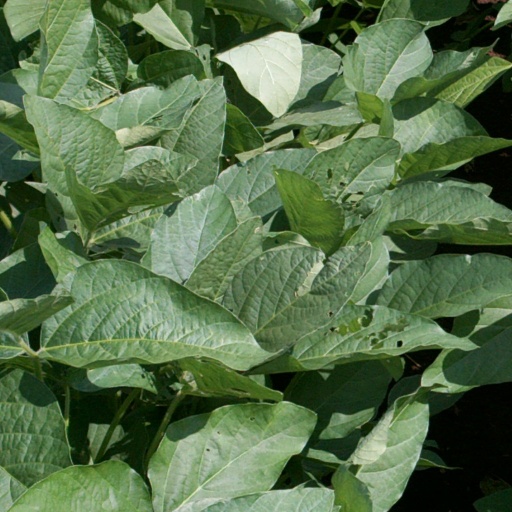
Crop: soybean